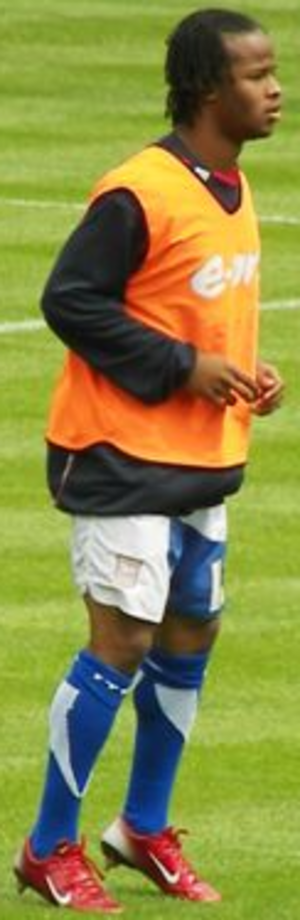
Jaime Peters est un footballeur canadien qui joue actuellement comme défenseur pour Ipswich Town dans le championnat anglais de football.